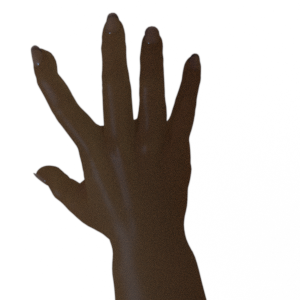
Label: paper